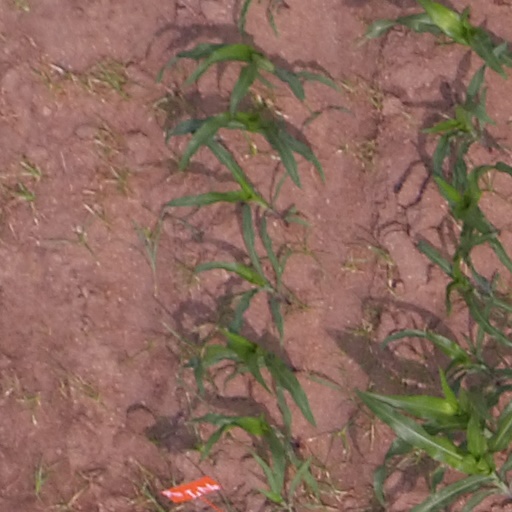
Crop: maize; corn